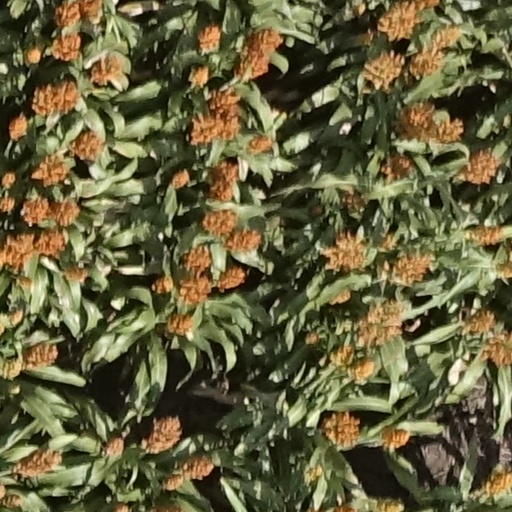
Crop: sorghum